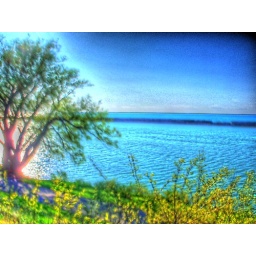
tree by lake